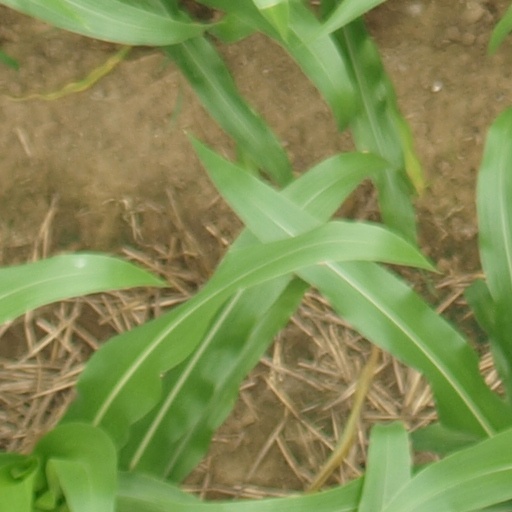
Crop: maize; corn